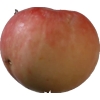
Label: Apple 10